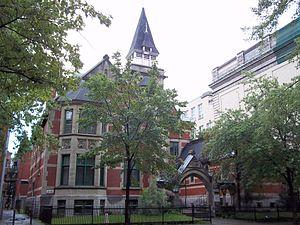
Séminaire diocésain de Montréal, 3473, rue University, Montréal imtl.org
Andrew Frederick Gault est un marchand, industriel et philanthrope canadien d'origine irlandaise, connu sous le nom de Cotton King of Canada.